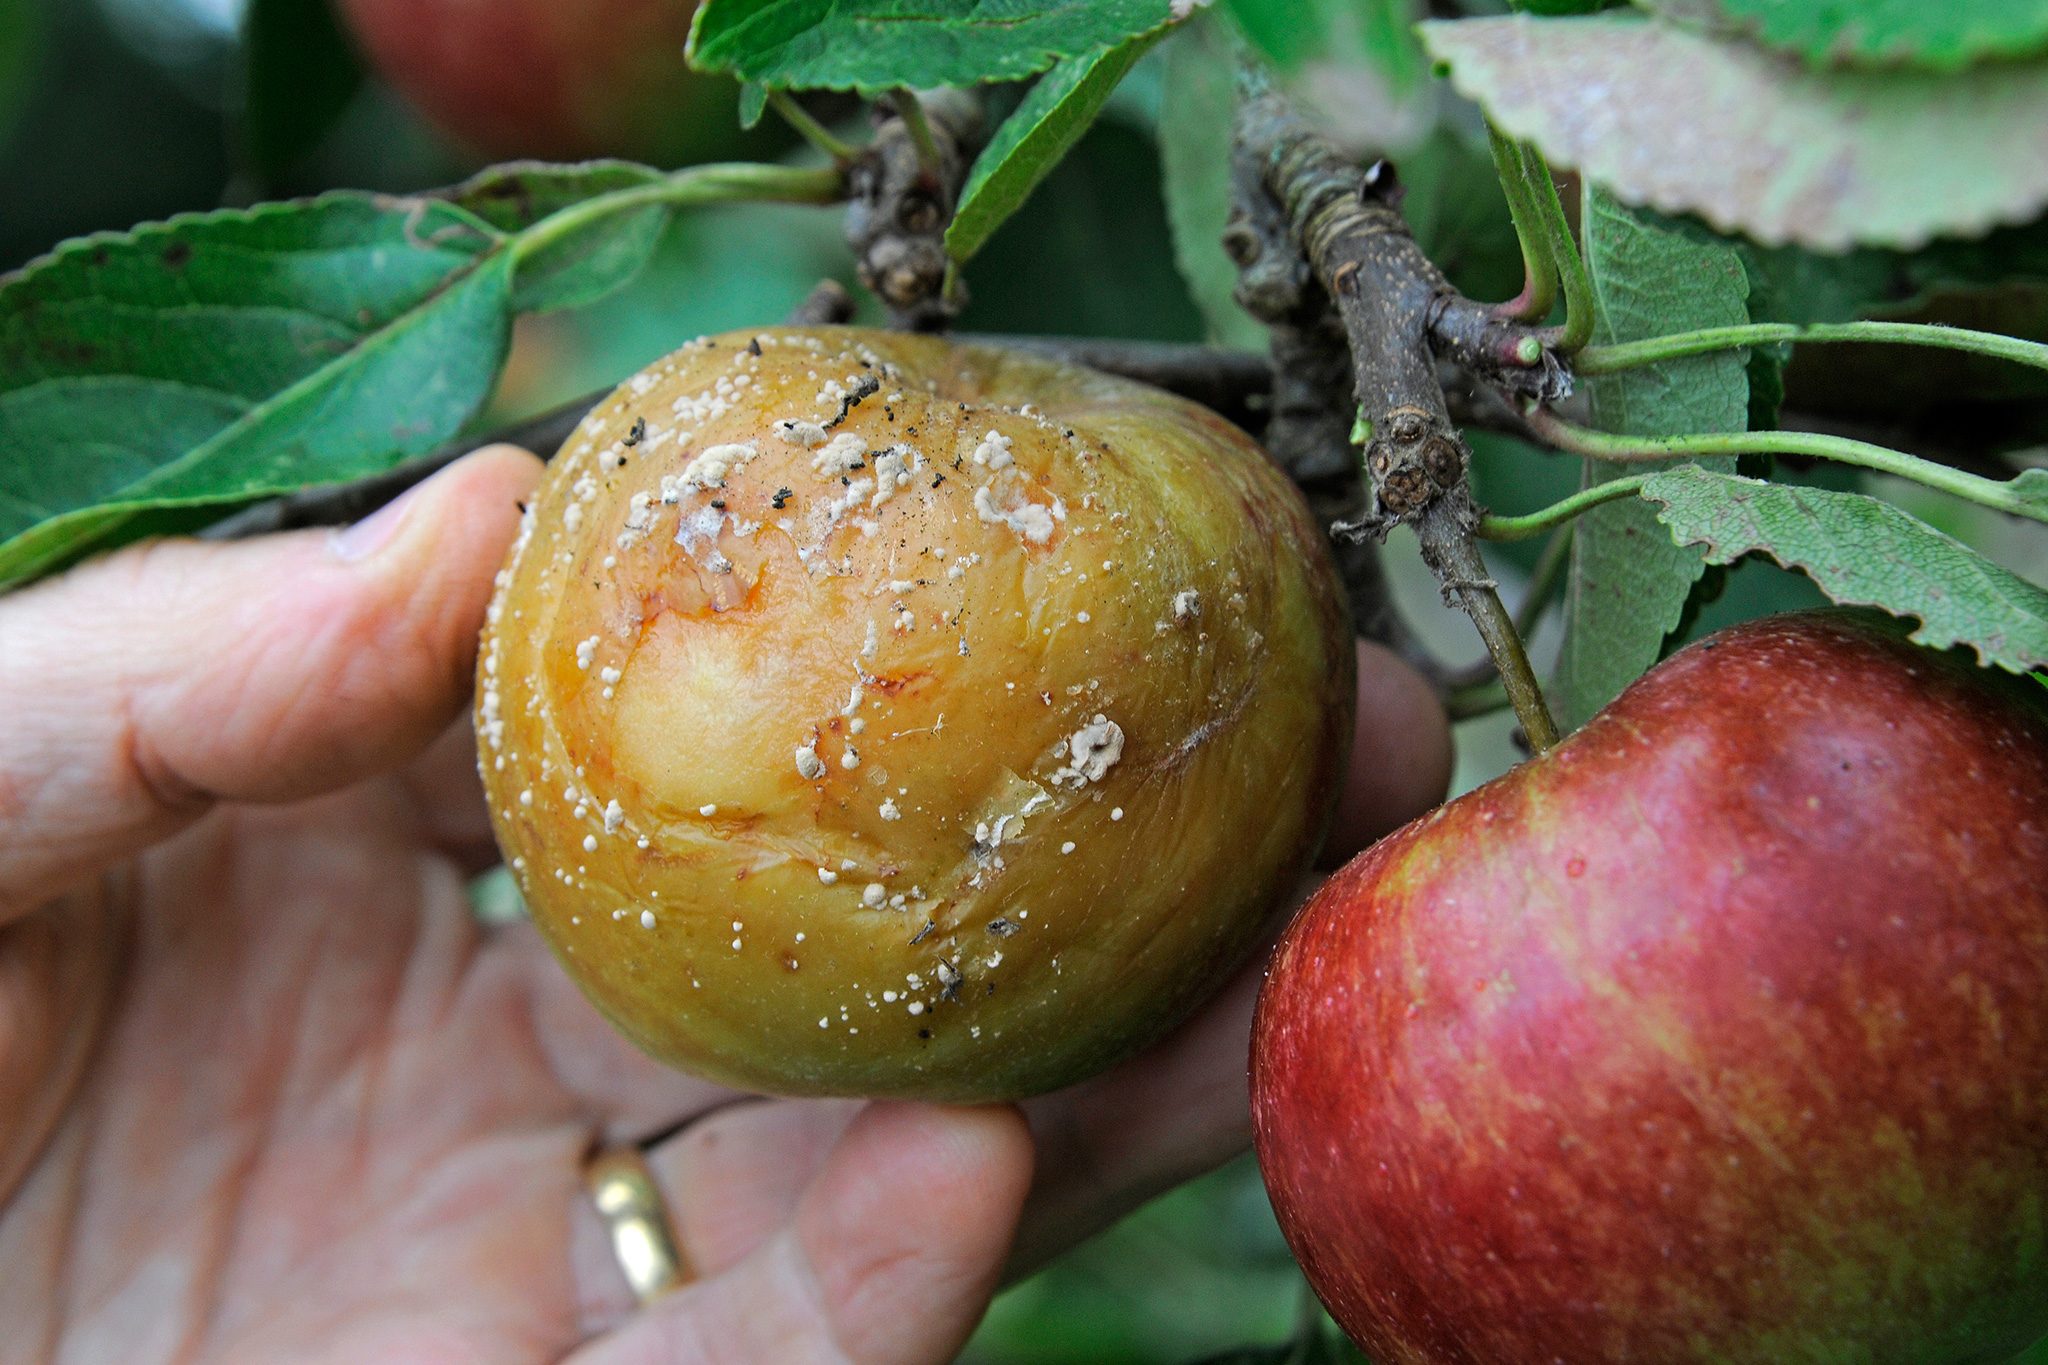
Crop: apple
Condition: black_rot